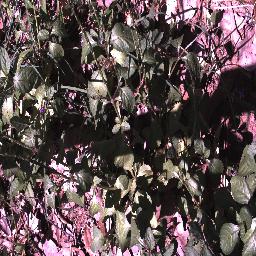
Label: snake_weed